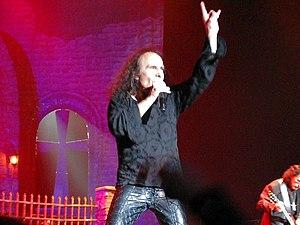
Le signe des cornes, aussi appelé cornes du diable, est un geste de la main dont la signification varie selon les cultures et les contextes. Il est formé par un poing fermé dont seuls l'index et l'auriculaire sont tendus.
Un metalleux est une personne adhérant à la culture heavy metal en général ; musiciens et amateurs. On parle aussi de hardos ou de hardeux. Les termes anglophones metalhead et headbanger sont aussi parfois utilisés en français pour désigner les metalleux. La culture metal est une sous-culture underground.